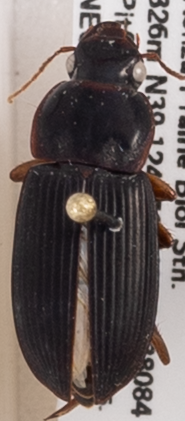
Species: Harpalus pensylvanicus
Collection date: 2019-09-11
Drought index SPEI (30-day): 1.498
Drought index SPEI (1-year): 1.69
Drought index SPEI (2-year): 1.029